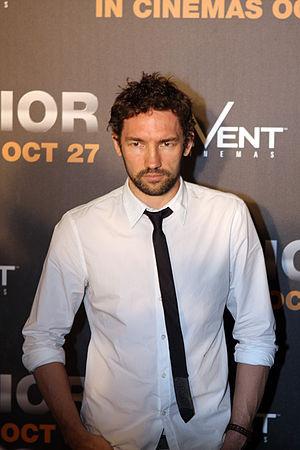
Nash Edgerton, né le 19 janvier 1973 à Sydney, est un réalisateur, producteur et scénariste australien. Il est aussi acteur dans la plupart de ses films et coordinateur de cascades.